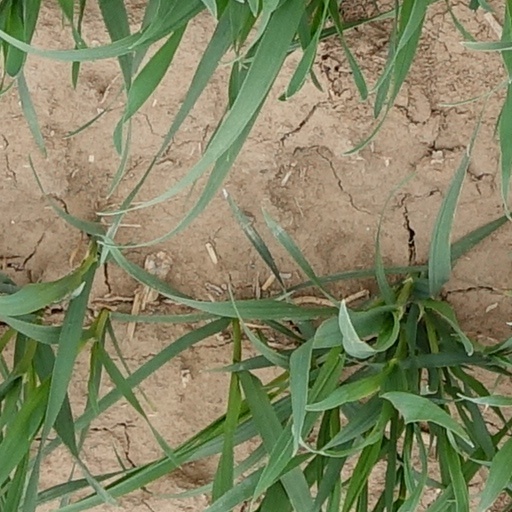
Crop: wheat